Cláudia Neto

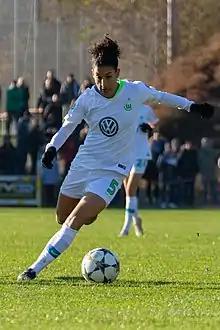
Cláudia Neto in 2018

Cláudia Teresa Pires Neto (born 18 April 1988) is a Portuguese footballer who plays as a midfielder for Portuguese Campeonato Nacional Feminino club Sporting CP. She has previously played for Prainsa Zaragoza and RCD Espanyol in the Spanish Primera División, Linköping FC in the Swedish Damallsvenskan, VfL Wolfsburg in the German Frauen-Bundesliga, and Fiorentina in the Italian Serie A.